Maurice Denys

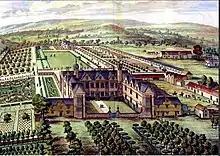
Siston Court, built by Sir Maurice Denys, 1712 illustration by Jan Kip

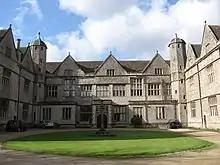
Siston Court in 2008, surviving largely as built by Sir Maurice Denys

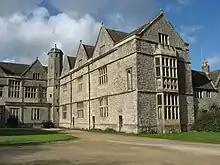
North wing of Siston Court, with heraldic shields (see below) on the bay windows showing the ancestry of Sir Maurice Denys, including the arms of Corbet of Siston, the heiress first wife of his ancestor Sir Gilbert Denys (d.1422)

Sir Maurice Denys (1516–1563) of Siston Court, near Bristol, Gloucestershire, and of St John's Street, Clerkenwell, Middlesex, was an English lawyer and property speculator during the Dissolution of the Monasteries, at which time he served as a "powerful figure at the Court of Augmentations". He served as a Member of Parliament for Malmesbury in Wiltshire and as Treasurer of Calais. He was the builder of Siston Court in Gloucestershire, which survives largely unaltered since his time. His excessive speculation and borrowing caused the ruination of the Siston branch of the Denys family.